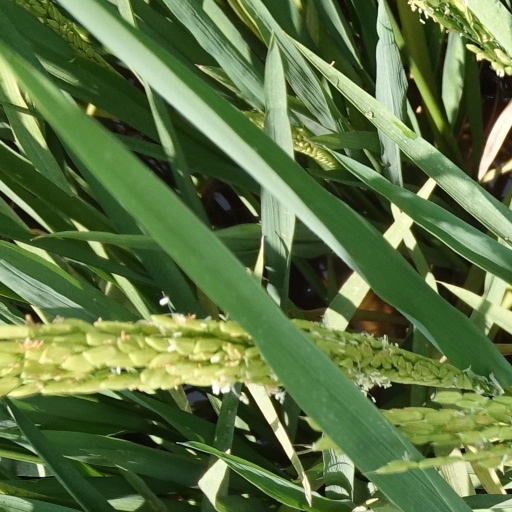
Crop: rice